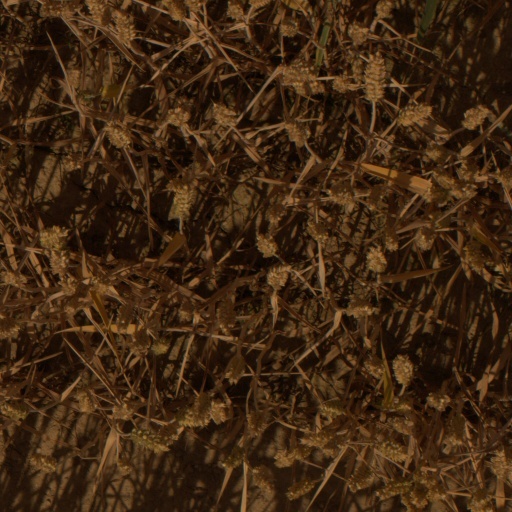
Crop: wheat